Republic of Singapore Navy

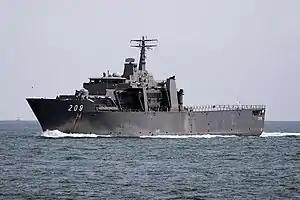
RSS "Persistence", officially designated as a landing ship tank, underway in the Singapore Strait in 2007

The "Independence"-class littoral mission vessel is a class of eight surface platforms succeeding the "Fearless" class. In January 2013, the Ministry of Defence awarded ST Engineering a contract to build and design eight vessels. A subsidiary of the company, ST Marine was charged with building the ships at Benoi Yard and integrating the combat systems supplied by the group's electronics arm, ST Electronics. The class was designed with the "lean manning" concept to facilitate a smaller crew complement to reflect the declining birthrate in Singapore, with increased levels of automation and remote monitoring systems. This has resulted in its combat information center, machinery control room, and bridge being co-located in a single location known as the integrated command center. Its modularity also allows the ship to deploy unmanned and mine-countermeasure systems or be reconfigured to support disaster-relief operations. The ships have been sent on overseas deployments. The last three ships of the class were commissioned in January 2020.